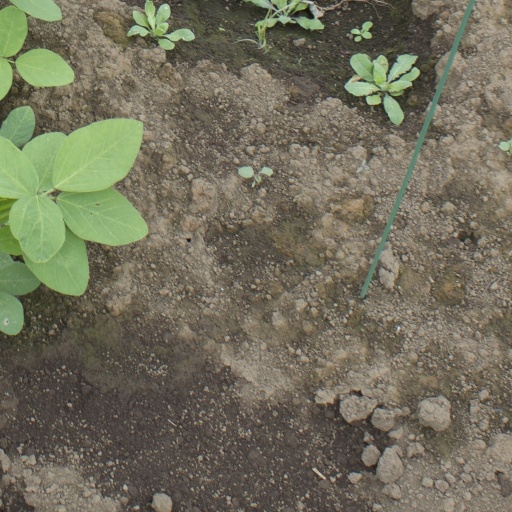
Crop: soybean